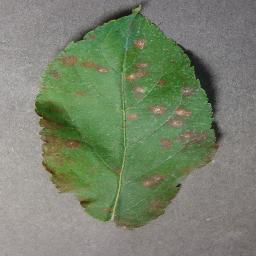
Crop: apple
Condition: cedar_rust